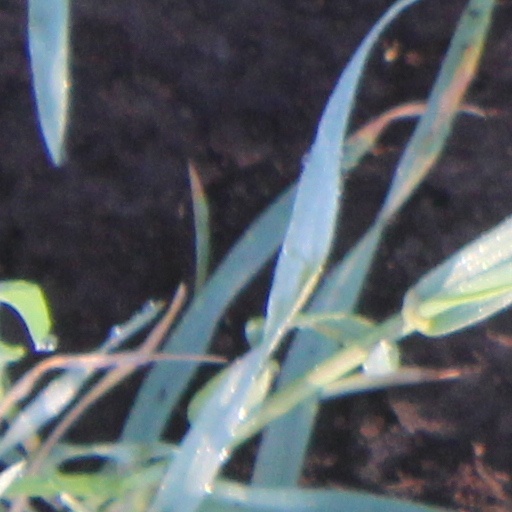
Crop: wheat